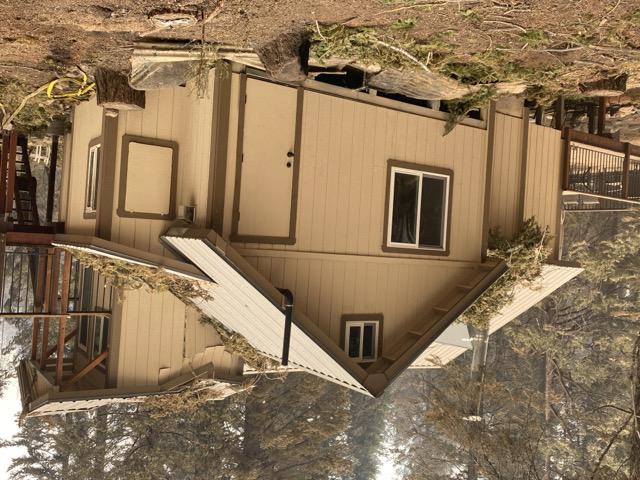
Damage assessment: minor